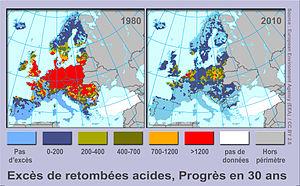
Dépassement de la charge crititique de retombées acide (unité
L’acidification des sols est une notion importante en agriculture et sylviculture car c'est un processus influençant la fertilité des sols cultivables et augmentant la biodisponibilité de certains toxiques naturellement ou artificiellement présent dans les sols.